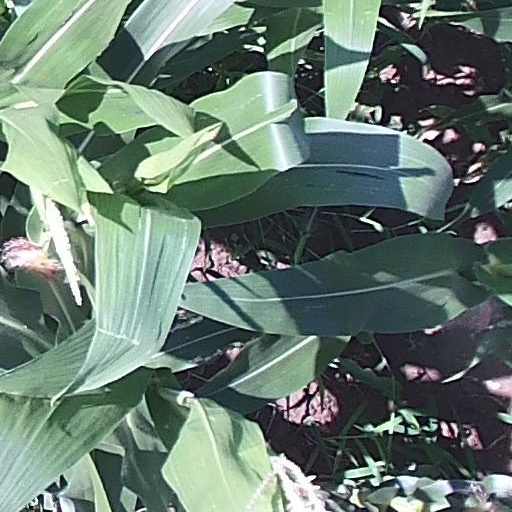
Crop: maize; corn